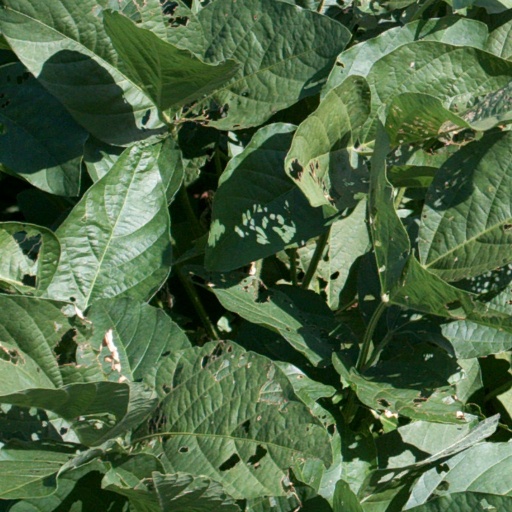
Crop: soybean